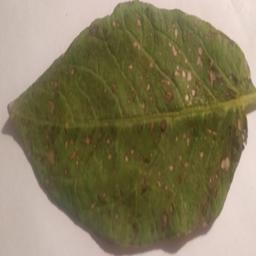
Etiqueta: Tizon_Temprano